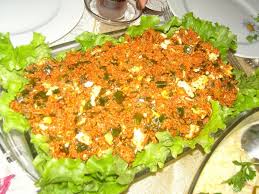
Yemek: kisir